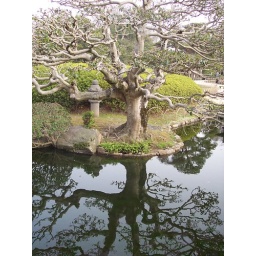
This beautiful tree had a perfect mirror image in the small pond that surrounded it in Japan.